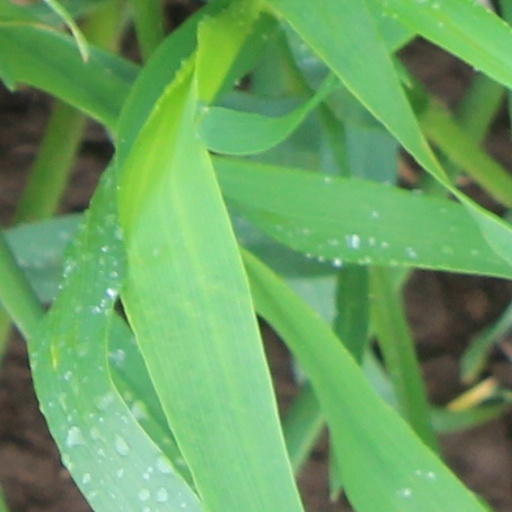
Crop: wheat